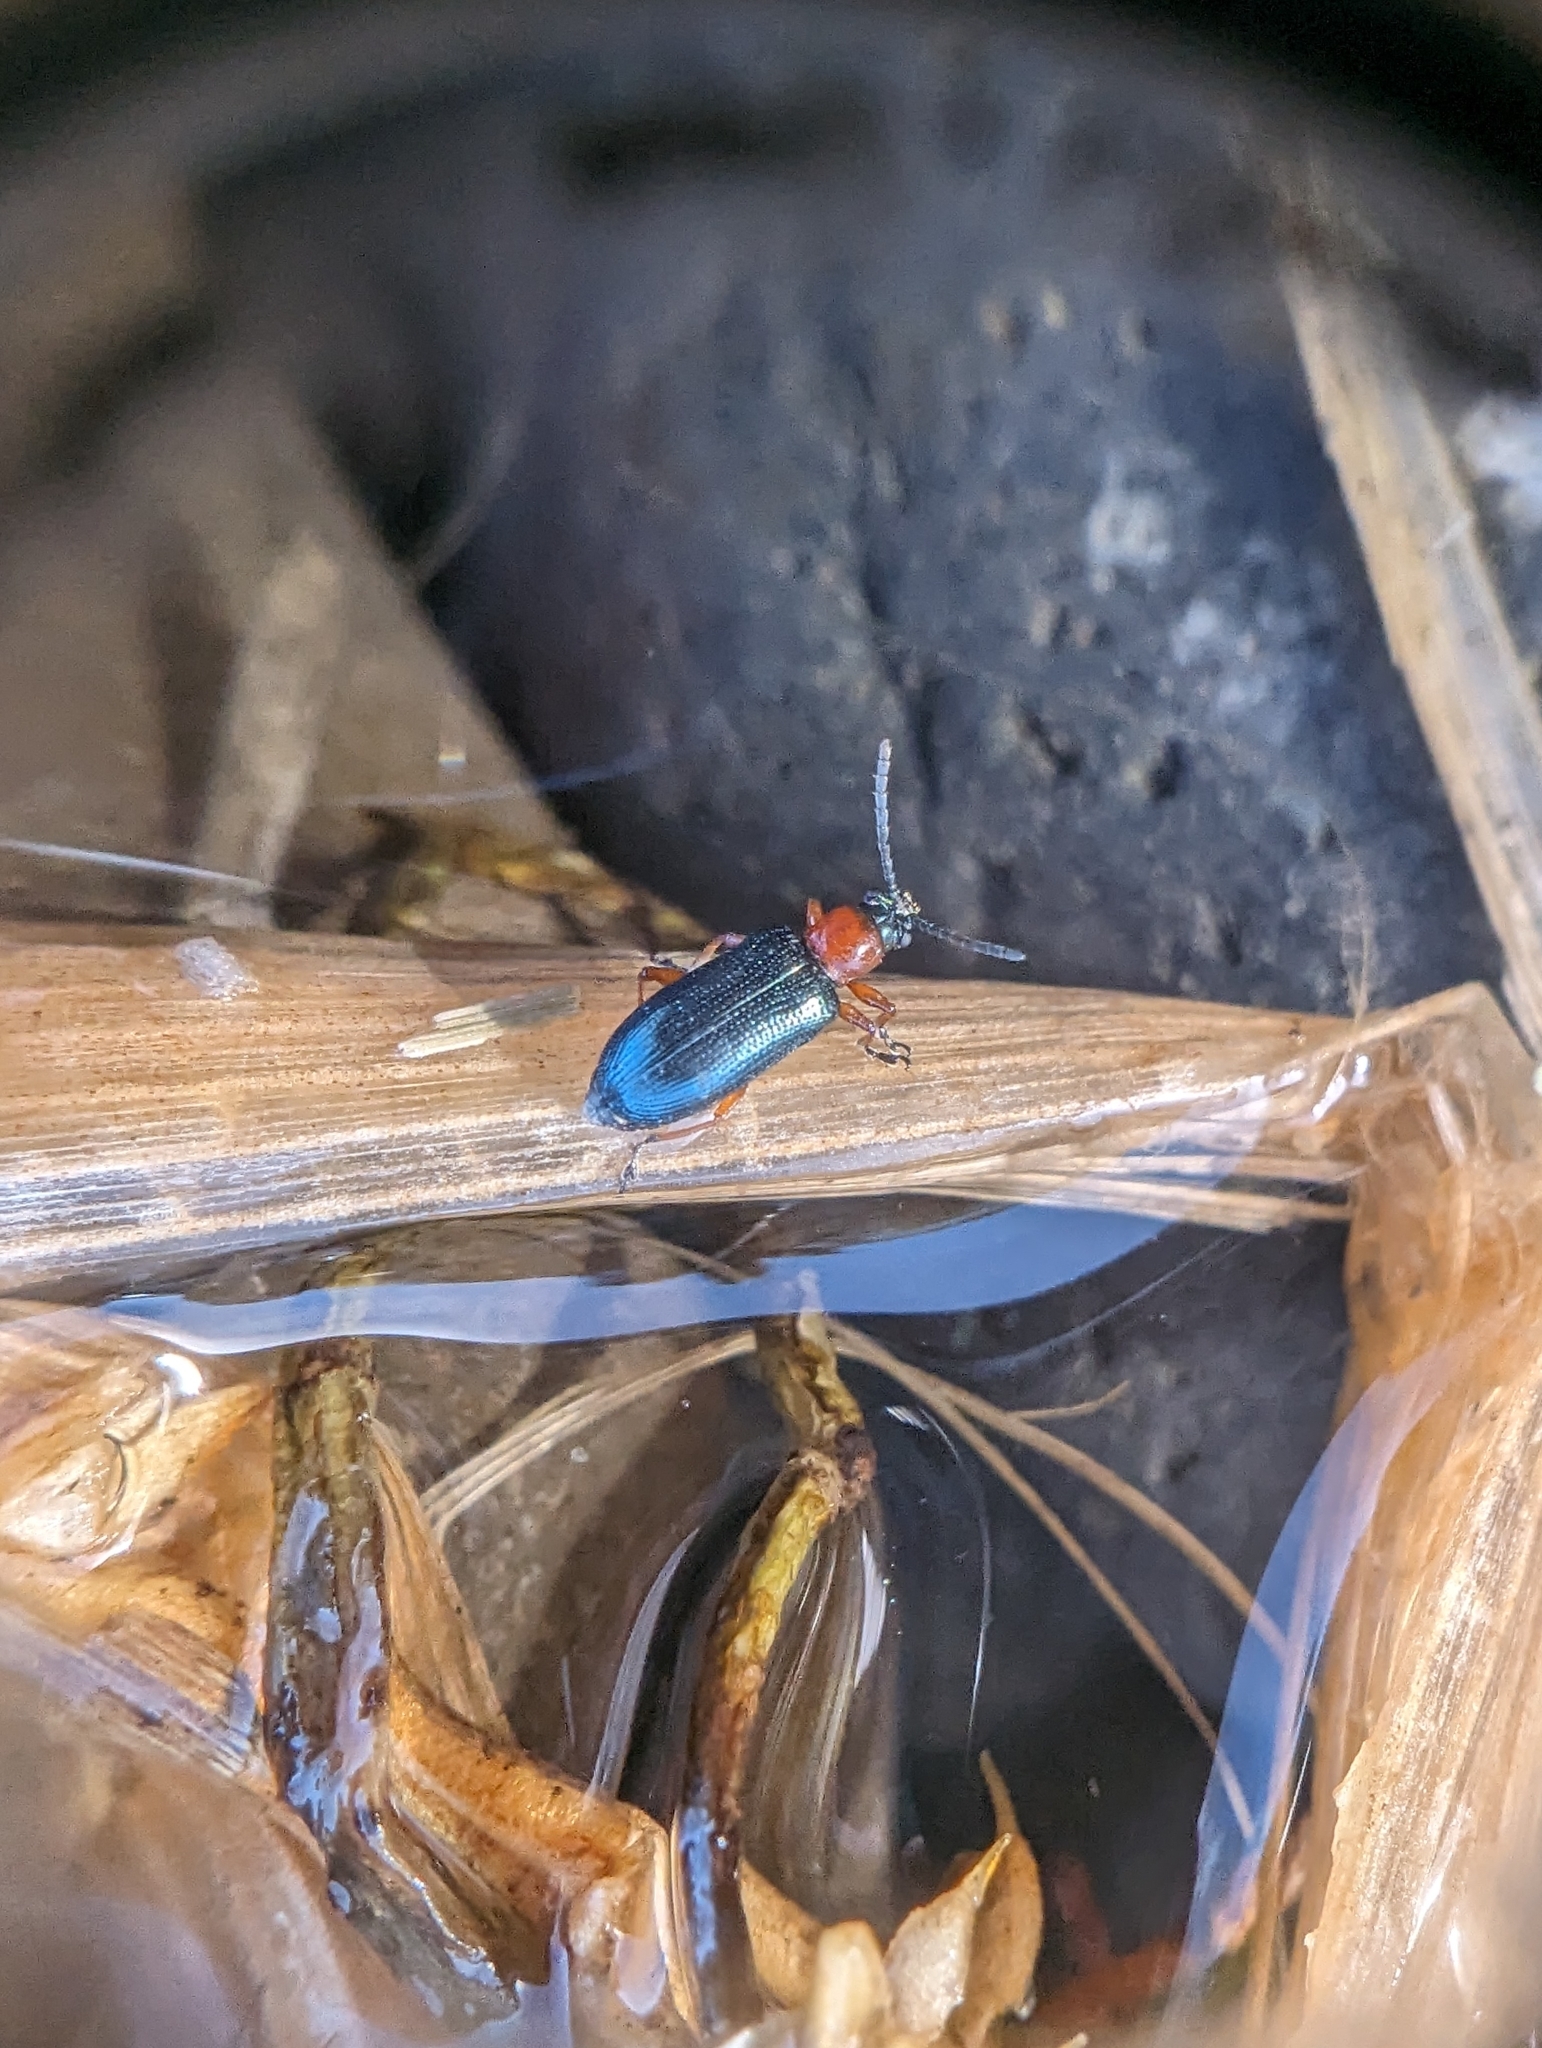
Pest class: cereal_leaf_beetle